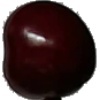
Label: Cherry 1